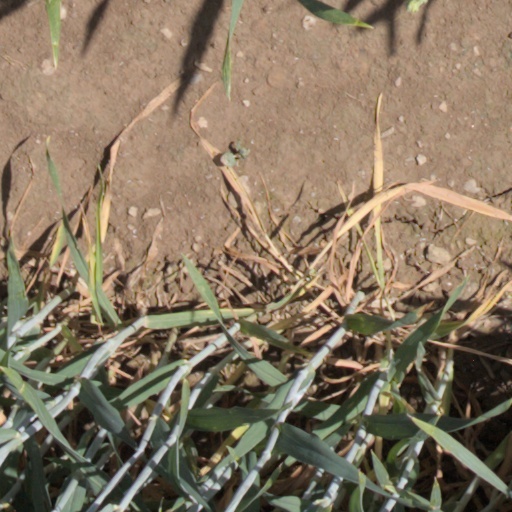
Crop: wheat